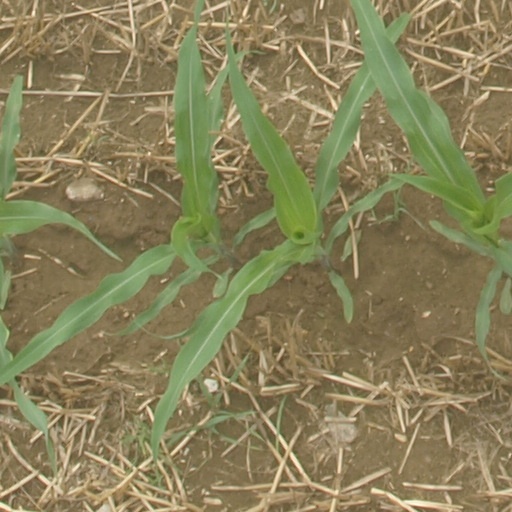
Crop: maize; corn